Frank Lloyd Wright Home and Studio

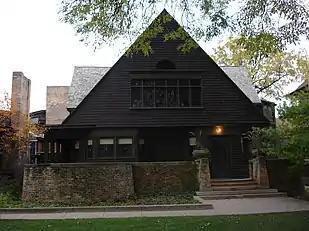
The house's western facade as seen from the street. The gable roof is triangular and slopes down to near the tops of the first-floor windows and doorways.

After Wright moved his firm's Chicago headquarters to the top story of Steinway Hall in 1897, he drew up plans for an architectural studio at his own house. He did not have money to build the studio until the Luxfer Prism Company hired him to design a building. Construction was finished by February 1898, when Wright's official letterhead was changed to mention his Oak Park studio, and Wright and his associates began working out of the studio that year. The building served as an advertisement for Wright's architectural practice, and he frequently showed the interiors to potential clients.